Cormorant

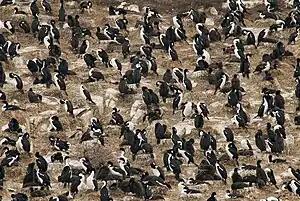
Imperial shags in Beagle Channel

Habitat varies from species to species: some are restricted to seacoasts, while others occur in both coastal and inland waters to varying degrees. They range around the world, except for the central Pacific islands.